Jean Sarrazin

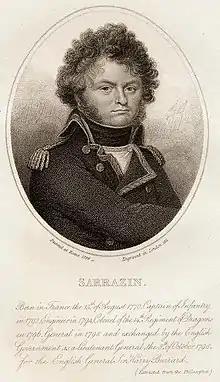
Sarrazin in 1799.

Jean Sarrazin (15 August 1770 – 11 November 1848) was a French general during the Revolutionary and Napoleonic Wars.